William Ransom Wood

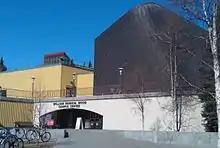
William Ransom Wood Campus Center (south elevation) in April 2011. Construction began on an expansion of the building in 2013.

The William Ransom Wood Center was dedicated on Sept. 29, 1972. Originally, it was decided that the new center would be totally paid for by university students. The Associated Students of the University of Alaska successfully lobbied the state legislature to provide a special, $4 million low-interest construction loan, which would be paid back from student fees over 25 years. However, in 1980, state Rep. Brian Rogers succeeded in passing a legislative appropriation to take over the remainder of the debt payments for the center. The name of the building was changed before construction was complete to honor Dr. Wood, which caused some controversy among the student body of the time.